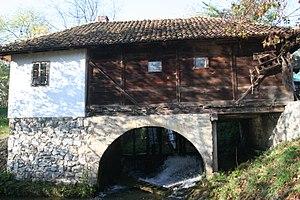
Le moulin sur la rivière Gradac à Valjevo est un moulin à eau situé à Valjevo, dans le district de Kolubara, en Serbie. Il est inscrit sur la liste des monuments culturels protégés de la République de Serbie.